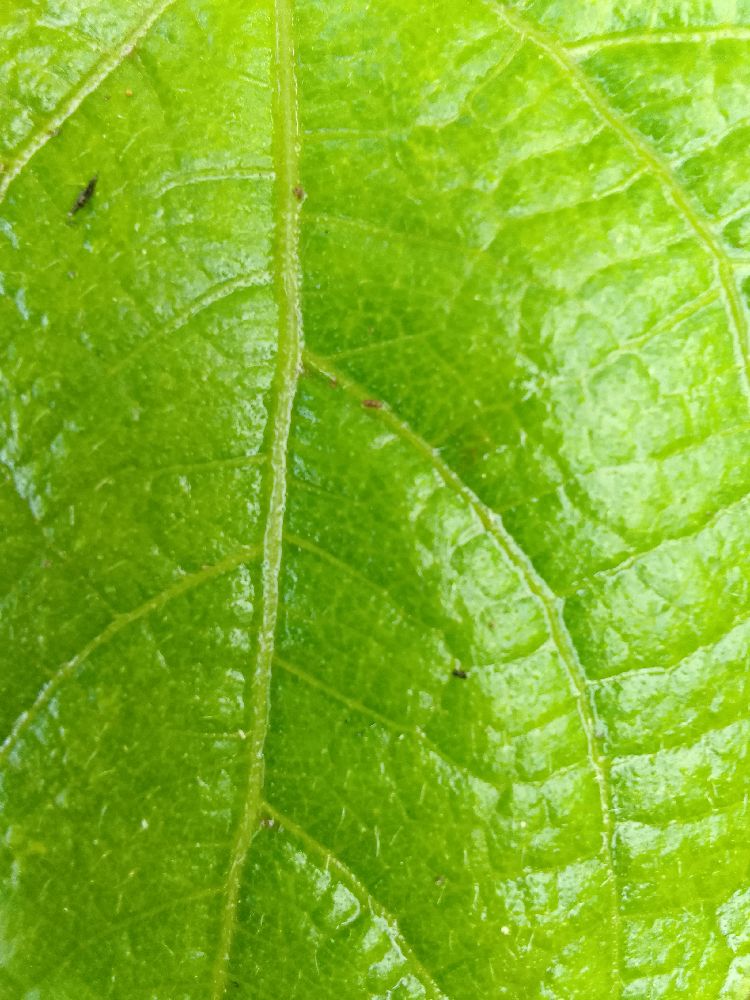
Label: healthy